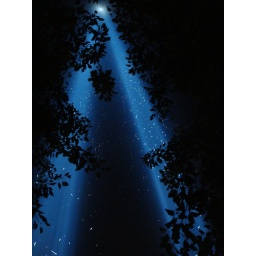
MAS Tribute in Light from under tree across the street from where they projected the beams.